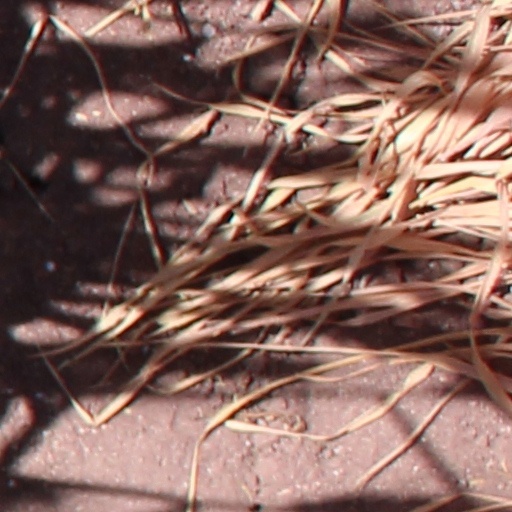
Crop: wheat